Abdiweli Gaas

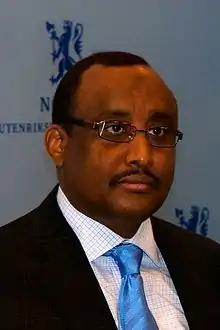
Abdiweli Gaas in 2012.

Abdiweli Mohamed Ali Gaas, also more known as Abdiweli Gaas, is a Somali American economist and politician. He served as the Prime Minister of Somalia from June 2011 to October 2012, and briefly afterwards as an MP in the newly formed Federal Parliament. During his time as premier, Ali is credited with having devised the formal "Roadmap for the End of Transition", a political process that provided clear benchmarks leading toward the establishment of permanent democratic institutions in the country. On 8 January 2014, he was elected the 5th President of the Puntland.